Nabonidus

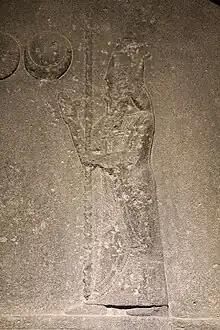
Nabonidus as depicted in a stele from Harran

According to Herodotus, an official by the name Labynetus (the same name used for Nabonidus in ancient Greek sources) was present as a mediator and witness on behalf of Babylon at the negotiations conducted between the Median and Lydian kingdoms after the Battle of the Eclipse in 585 BC. It is possible that this ambassador was the same person as the Nabonidus who later became Babylon's king.